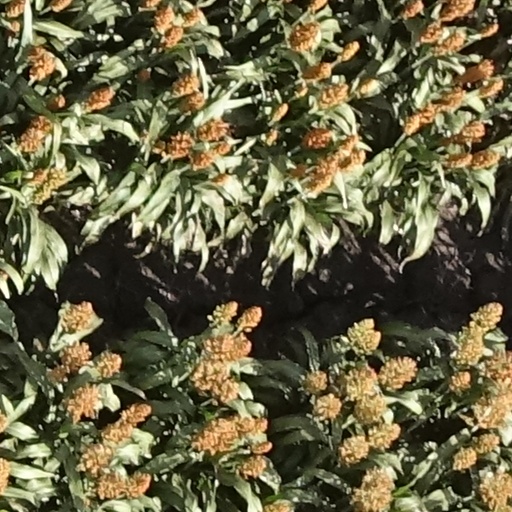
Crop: sorghum